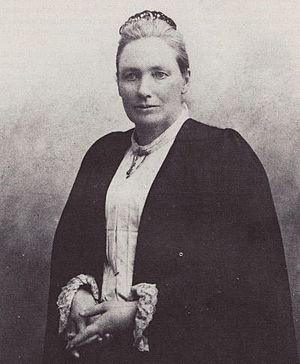
Augusta Jane Chapin, née le 16 juillet 1836 à Lakeville et morte le 30 juin 1905, est une pasteure américaine universaliste, éducatrice, et militante pour le droit des femmes.